Rebecca J. Keck

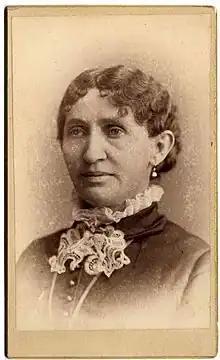
Portrait of Rebecca Keck in Peoria, Illinois,

Dr. Rebecca J. Keck (1838–1904) was an American eclectic physician and patent medicine seller who practiced in Illinois and Iowa. She was one of the wealthiest independent businesswomen in the Midwestern United States, and was a prominent opponent of medical industry regulation.